James Willcocks

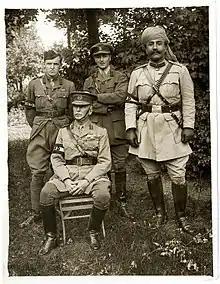
General Sir James Willcocks and his personal staff in July 1915

In 1889 Willcocks served as an intelligence officer in the Chin-Lushai expedition and in 1891 in the Manipur expedition. In June 1897 he was appointed assistant adjutant-general of the Baluchistan field force, and in November 1897 second-in-command of the new West African Frontier Force as a temporary lieutenant-colonel, under the command of Frederick Lugard. He was appointed Companion of the Order of St Michael and St George (CMG) in the 1899 New Year Honours. In July 1899, while on half-pay, he was promoted substantive lieutenant-colonel (having received his brevet in May 1898). On the 23 September 1899 Willcocks is recorded as being aboard the British and African Steam Navigation Company Royal Mail ship SS Bornu, embarking from Liverpool with the destination being Forçados. He was accompanied aboard ship by a number of officers who took part in the War of the Golden Stool.